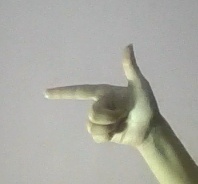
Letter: yaa